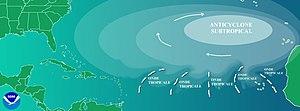
Version française du diagramme montrant la circulation générée par l'Anticyclone subtropical de l'Atlantique nord (Anticyclone des Bermudes ou des Açores) et son influence sur la trajectoire des ondes tropicales qui sortent de la côte africaine. Ces ondes se déplacent en général d'est en ouest dans le flux d'alizé de la basse troposphère au-dessus de l'océan Atlantique. Elles apparaissent le plus souvent en avril/mai et se maintiennent jusqu'en octobre/novembre. Les ondes ont généralement une période de 3 ou 4 jours et une longueur d'onde de 2 000 à 2 500 km (Burpee 1974). Il faut garder à l'esprit qu'il serait plus juste de considérer les «
L’anticyclone de l'Atlantique Nord, plus connu sous les noms d’anticyclone des Bermudes aux États-Unis et d’anticyclone des Açores en Europe et en Afrique désigne une grande région subtropicale semi-permanente située dans l’océan Atlantique Nord, autour de 30°N, où en moyenne on retrouve une zone de haute pression atmosphérique, soit un anticyclone. Ceci ne veut pas dire que la position et l'intensité de ces anticyclones soient permanentes, mais que l’on retrouve un anticyclone sur les cartes décrivant la moyenne mensuelle de la pression.
Une perturbation atmosphérique est une interruption de l'équilibre local de l'atmosphère qui conduit à la formation de nuages et de précipitations. Ces perturbations peuvent se produire à différentes échelles spatiales et selon divers mécanismes. On parle ainsi de perturbations à la stabilité de l'air très locales donnant des orages et de perturbations dynamiques à grande échelle qui évoluent en dépressions météorologiques ou cyclones tropicaux.
Un anticyclone est une zone fermée de hautes pressions atmosphériques relativement à celles du voisinage. C'est le système inverse d'un cyclone, d'où son nom.
Une onde tropicale est un creux barométrique des tropiques qui peut mener à la formation de cyclones tropicaux. Ce creux dans l'écoulement rectiligne de l'air prend naissance lorsque la zone de convergence intertropicale remonte vers le pôle en été dans un hémisphère.